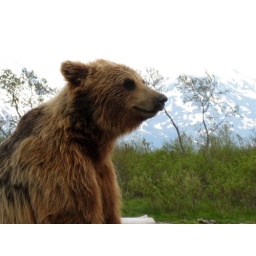
A brown bear in a conservation park in Alaska